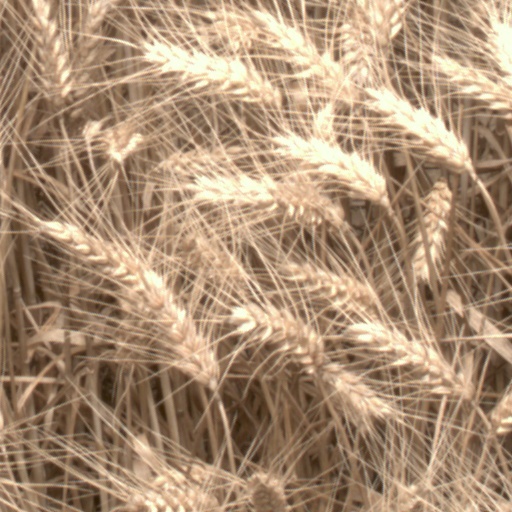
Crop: wheat